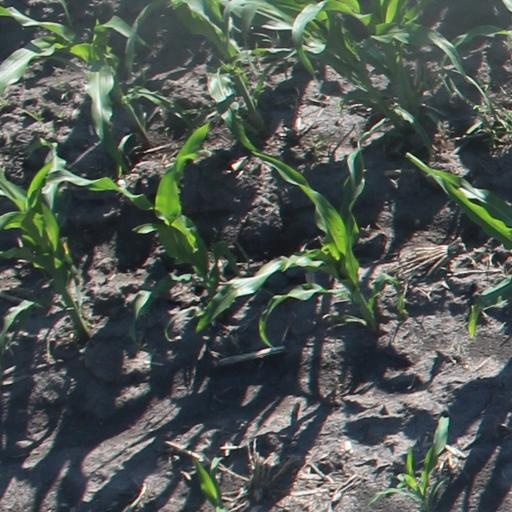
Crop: maize; corn